Porcine parvovirus

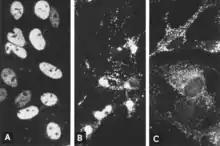
Figure 2. Secondary cultures of fetal porcine kidney cells infected with PPV and examined by IF microscopy (×500). (A) 14 hours after infection, culture fixed and then reacted with fluorescent antibodies (FA). (B) 24 hours after infection, culture reacted with FA and then fixed; only extracellular antigen and antigen in cells with disrupted cytoplasmic and nuclear membranes are identified. (C) 48 hours after infection, culture fixed and then reacted with FA.

Tests The HI test is frequently used for detection and quantitation of humoral antibody for PPV. Antibody sometimes can be detected as early as 5 days after swine are exposed to live virus, and it may persist for years. Sera examined by the HI test are usually pretreated by heat inactivation (56?C, 30 minutes) and by adsorption with erythrocytes (to remove naturally occurring hemagglutinins) and kaolin (to remove or reduce nonantibody inhibitors of HA). Trypsin also has been used to remove nonantibody inhibitors of HA. Parameters of the HI test have been studied in detail.